Sheep Island, County Antrim

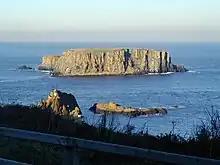
View of the island from Ballintoy Demesne

Sheep Island is an uninhabited island off the north coast of County Antrim, Northern Ireland, close to Ballintoy.